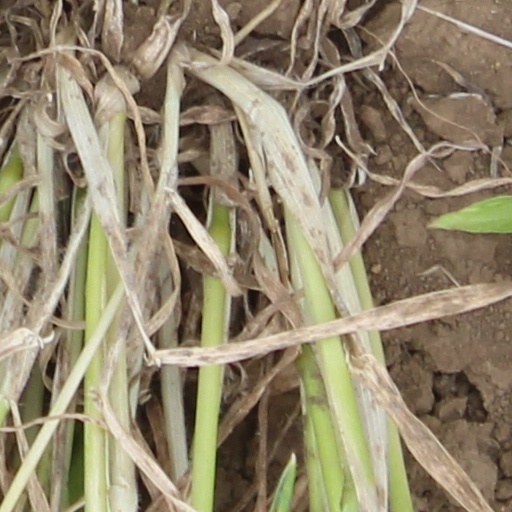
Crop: wheat